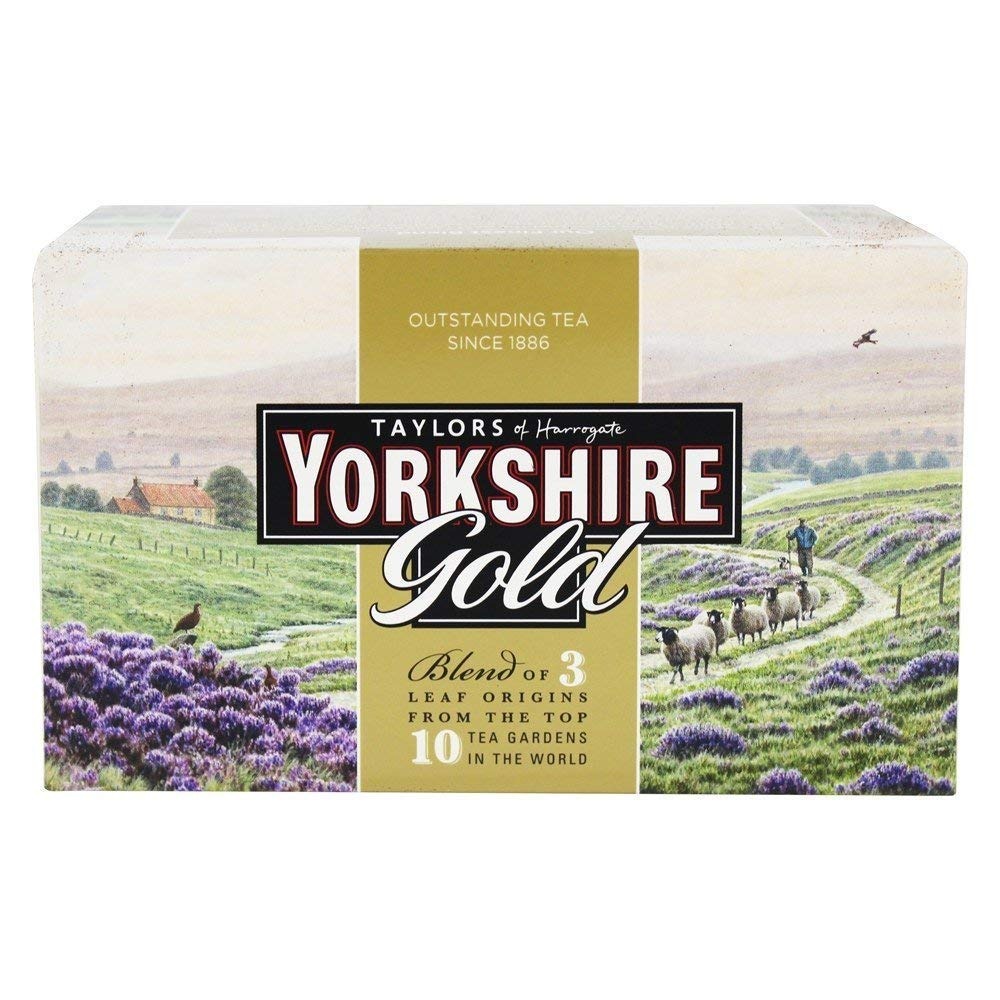
Item Name: Taylors of Harrogate Yorkshire Gold (6x40 Bag)
Bullet Point: Enjoy taylors of harrogate yorkshire gold. Taylors of harrogate's finest extra rich luxury blendblack tea from the finest tea gardenstea is rich in antioxidants and should be part of your healthy diet. Good strong tea taste (note: description is informational only. Please refer to ingredients label on product prior to use and address any health questions to your health professional prior to use.
Product Description: Black Teas
Value: 240.0
Unit: Count

Price: 5.545